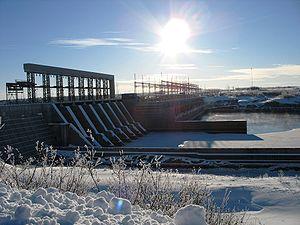
La centrale LG-1, au Québec.
Le secteur de l'énergie au Québec présente les caractéristiques d'une économie industrialisée, mais certaines particularités lui confèrent une personnalité unique. Doté de milliers de rivières, de riches gisements éoliens et d'immenses forêts boréales, qui couvrent la moitié de son territoire, le Québec produit environ la moitié de toute l'énergie finale consommée par ses habitants en utilisant des sources renouvelables. Selon certaines données encore à confirmer, le Québec disposerait également de ressources pétrolières et gazières significatives encore inexploitées.
Les ressources naturelles du Québec sont principalement l'eau, les minéraux et métaux ainsi que le pétrole et le gaz.
Le projet de la Baie-James désigne une série d'aménagements hydroélectriques qui ont été construits pour Hydro-Québec par la Société d'énergie de la Baie James dans le bassin versant de la Grande Rivière et d'autres rivières du Nord-du-Québec depuis 1973. La puissance installée des neuf centrales en service atteignait 16 527 mégawatts à la fin de 2010. Deux centrales en construction, Eastmain-1-A et de la Sarcelle portent la capacité du complexe à 17 445 MW en 2012. La puissance installée du complexe équivaut à celle de toutes les centrales électriques d'un pays comme la Belgique.
La centrale La Grande-1 est une centrale hydroélectrique et un barrage érigés sur la Grande Rivière par la Société d'énergie de la Baie James pour le compte d'Hydro-Québec. Elle est située à 37 km de Chisasibi, dans la région administrative du Nord-du-Québec, au Québec. Cette centrale, construite dans le cadre de la phase 2 du projet de la Baie-James, a une puissance installée de 1 436 MW. Elle a été mise en service en 1994-1995.